Hemi Station

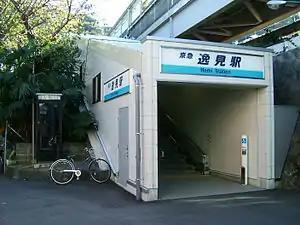
Entrance of Hemi Station

is a railway station is a passenger railway station located in the city of Yokosuka, Kanagawa Prefecture, Japan, operated by the private railway company Keikyū.